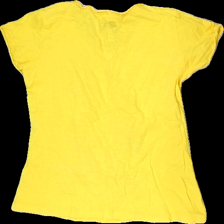
View: back
Type: Top
Category: Ladies
Brand: Not in the list
Brand text on label: STS
Colors: Yellow
Material: 100% cotton
Pattern: Other
Cut: Tight, C-collar
Size: M
Price range: 50-100
Recommended usage: Reuse